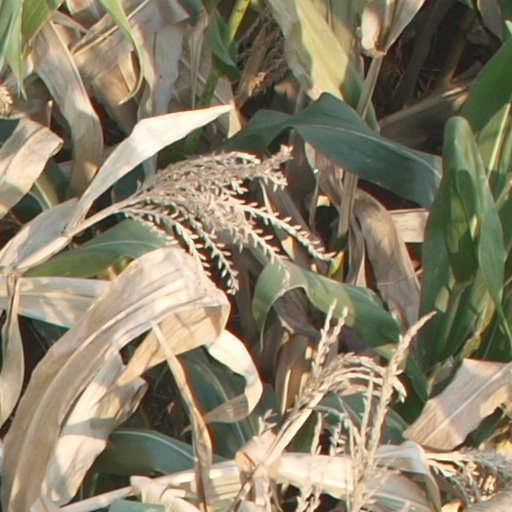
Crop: maize; corn